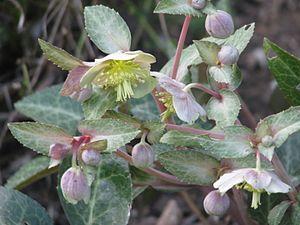
Helleborus est un genre de plantes de la famille des Ranunculaceae. En français, le nom vulgaire associé est hellébore, qui peut être aussi orthographié ellébore.
Helleborus lividus est une espèce de plantes de la famille des Ranunculaceae.